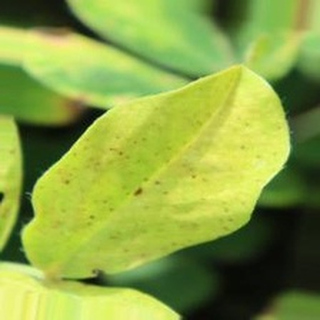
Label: groundnut_nutrition_deficiency